Roman Catholic Archdiocese of Cincinnati

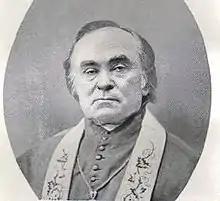
Archbishop Purcell (1883)

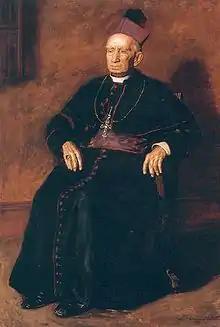
Archbishop Elder (1903)

In 1847, Pope Pius IX erected the Diocese of Cleveland, taking northeastern Ohio from the Diocese of Cincinnati However, the border line between the dioceses, set by the Vatican, cut through multiple counties. To simplify administration, Purcell and Bishop Louis Rappe of Cleveland, decided that: